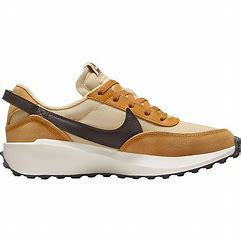
Brand: Nike
Model: Waffle Debut